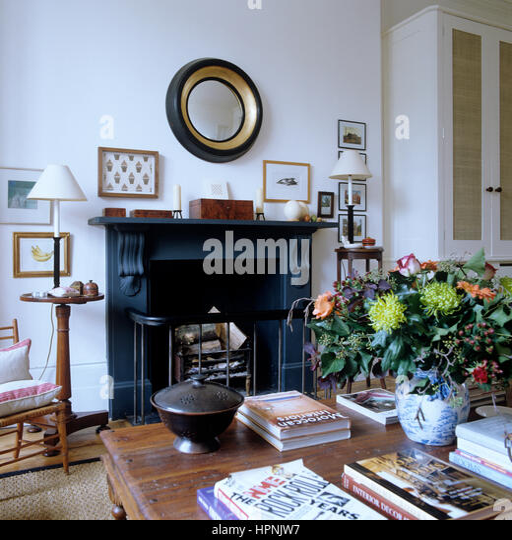
a living room with a fireplace